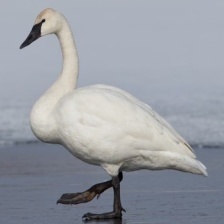
Species: TRUMPTER SWAN
Scientific name: CYGNUS BUCCINATOR
ImageNet parent category: black_swan